Casino (1995 film)

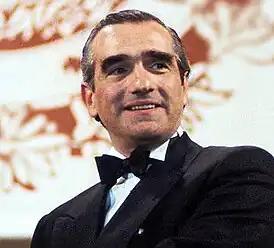
Martin Scorsese, the director of the film, receiving the Career Golden Lion at the 1995 Venice Film Festival

"Casino" is based on New York crime reporter Nicholas Pileggi's book "Casino: Love and Honor in Las Vegas". The research for "Casino" began when Pileggi read a 1980 report from the "Las Vegas Sun" about a domestic argument between Frank "Lefty" Rosenthal, a casino figure, and his wife Geri McGee, a former topless dancer. This gave him an idea to focus on a new book about the true story of mob infringement in Las Vegas during the 1970s, when filming of "Goodfellas" (whose screenplay he co-wrote with Scorsese) was coming to an end. The fictional Tangiers resort reflected the story of the Stardust Resort and Casino, which had been bought by Argent Corporation in 1974 using loans from the Teamsters Central States Pension Fund. Argent was owned by Allen Glick, but the casino was believed to be controlled by various organized crime families from the Midwest. Over the next six years, Argent Corporation siphoned off between $7 and $15 million using rigged scales. This skimming operation, when uncovered by the FBI, was the largest ever exposed. A number of organized crime figures were convicted as a result of the skimming.